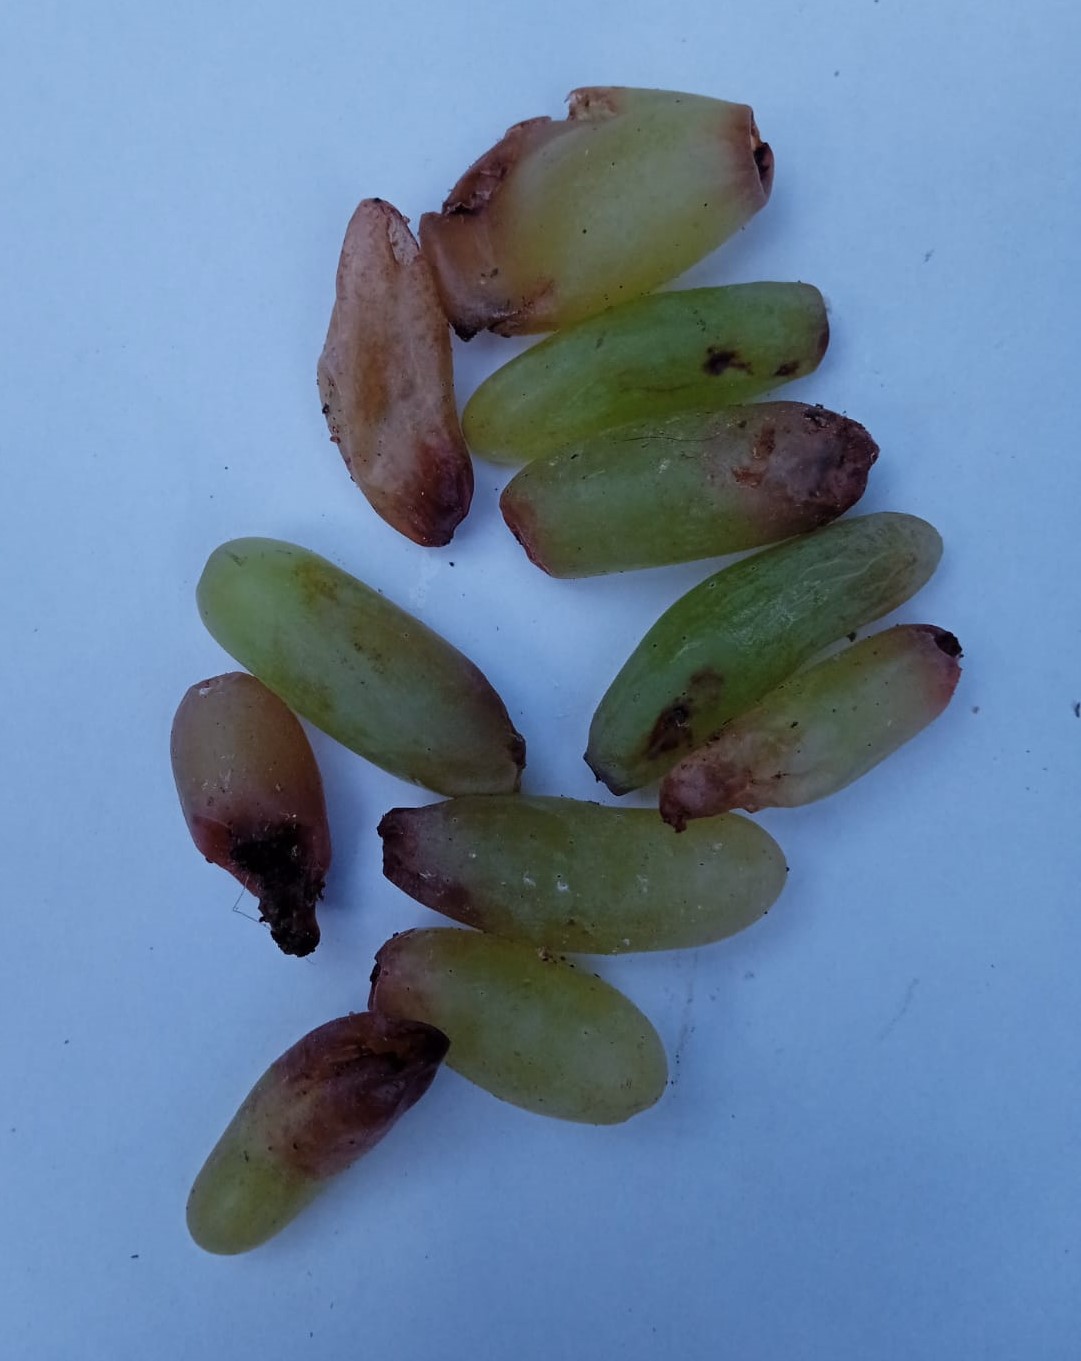
Fruit: grape
Condition: rotten